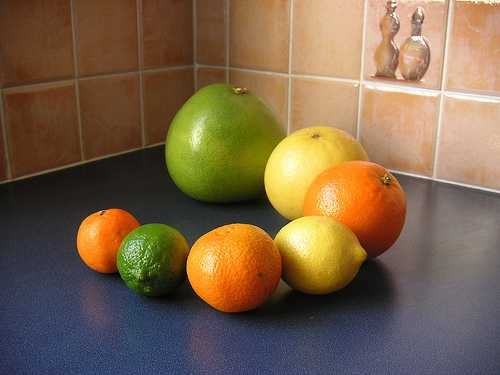
Label: Lemon